Describe the emotion expressed in this image:  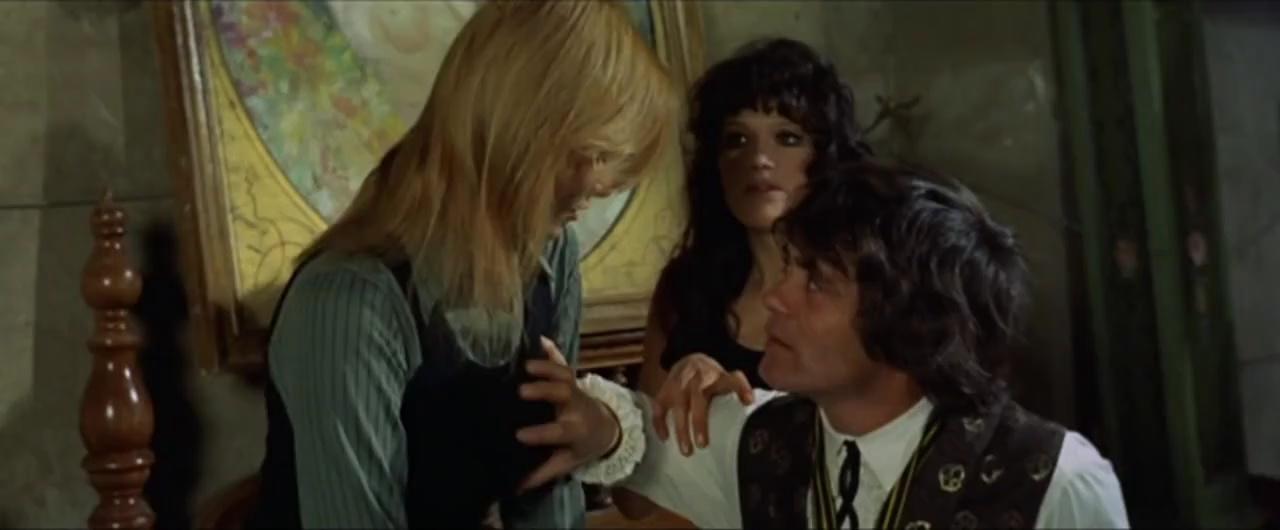
This person displays Suffering, valence and arousal with low intensity.